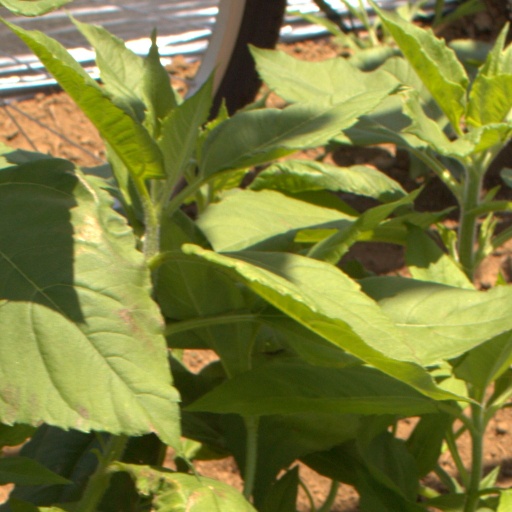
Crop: Jerusalem artichoke